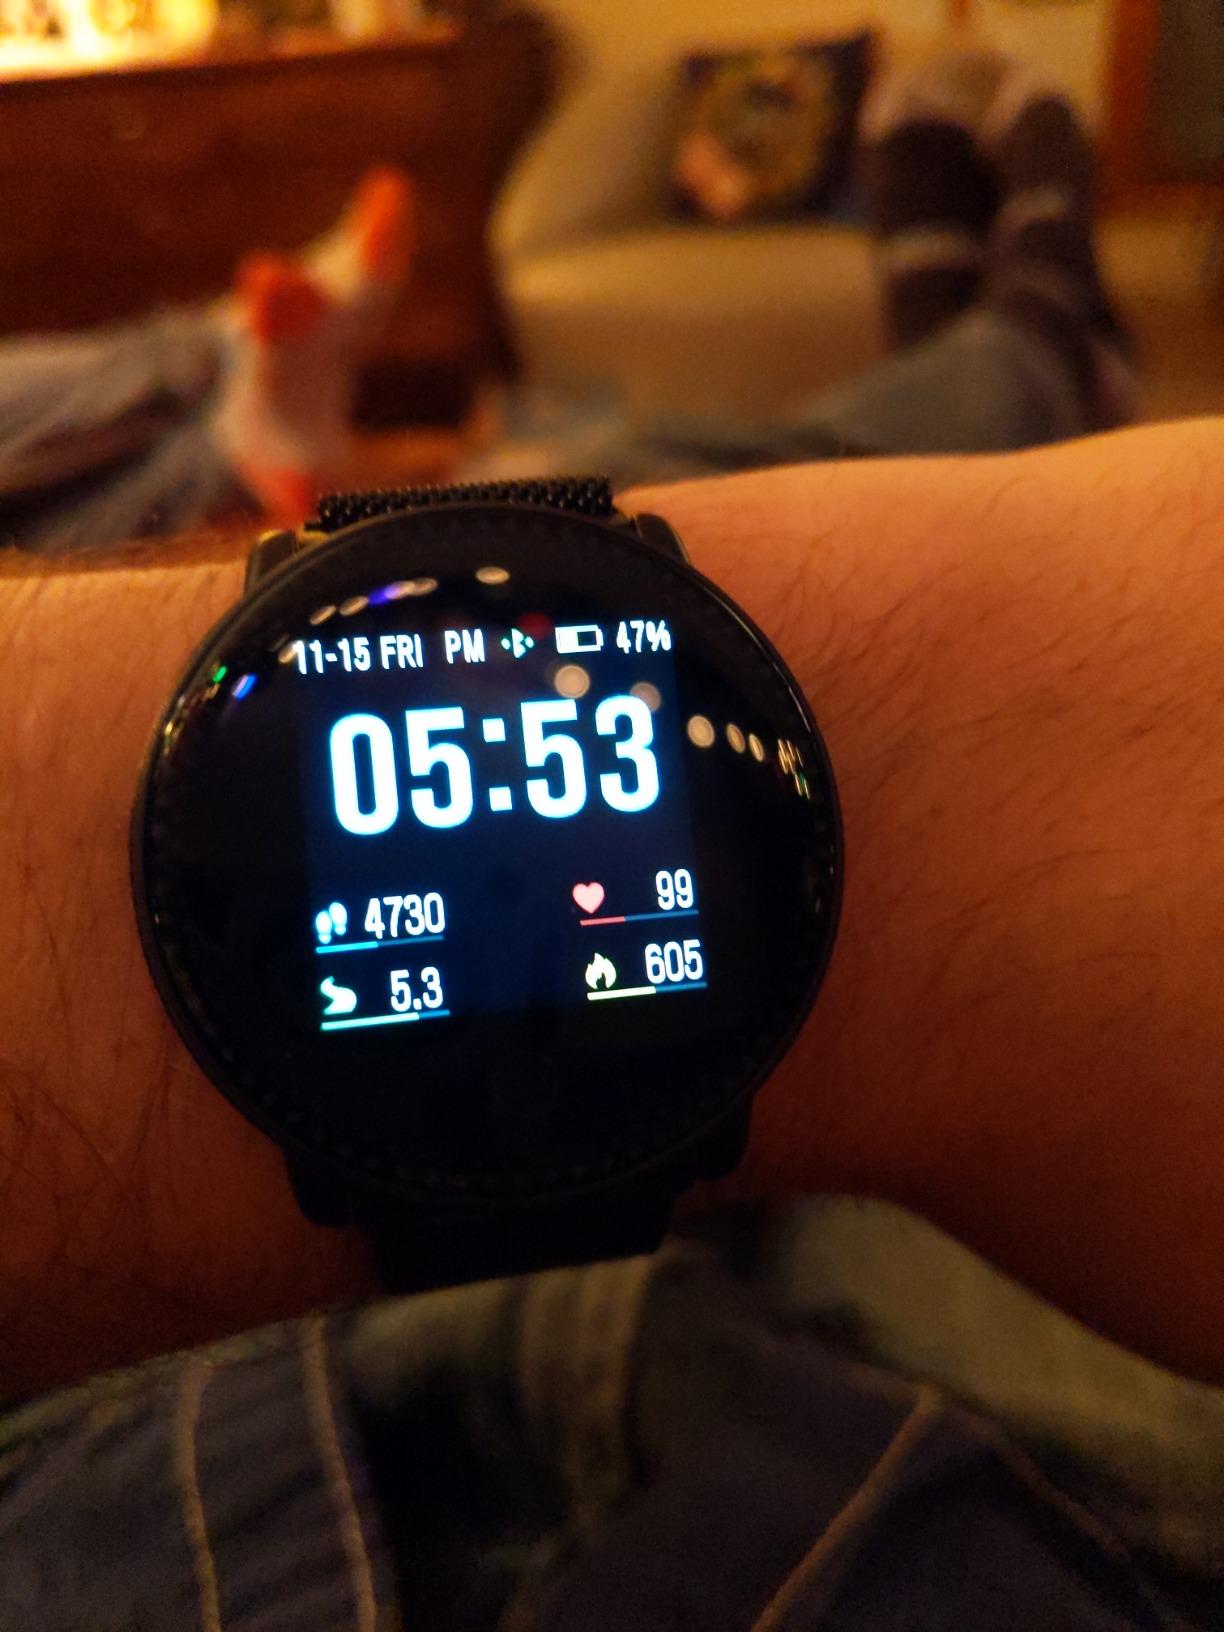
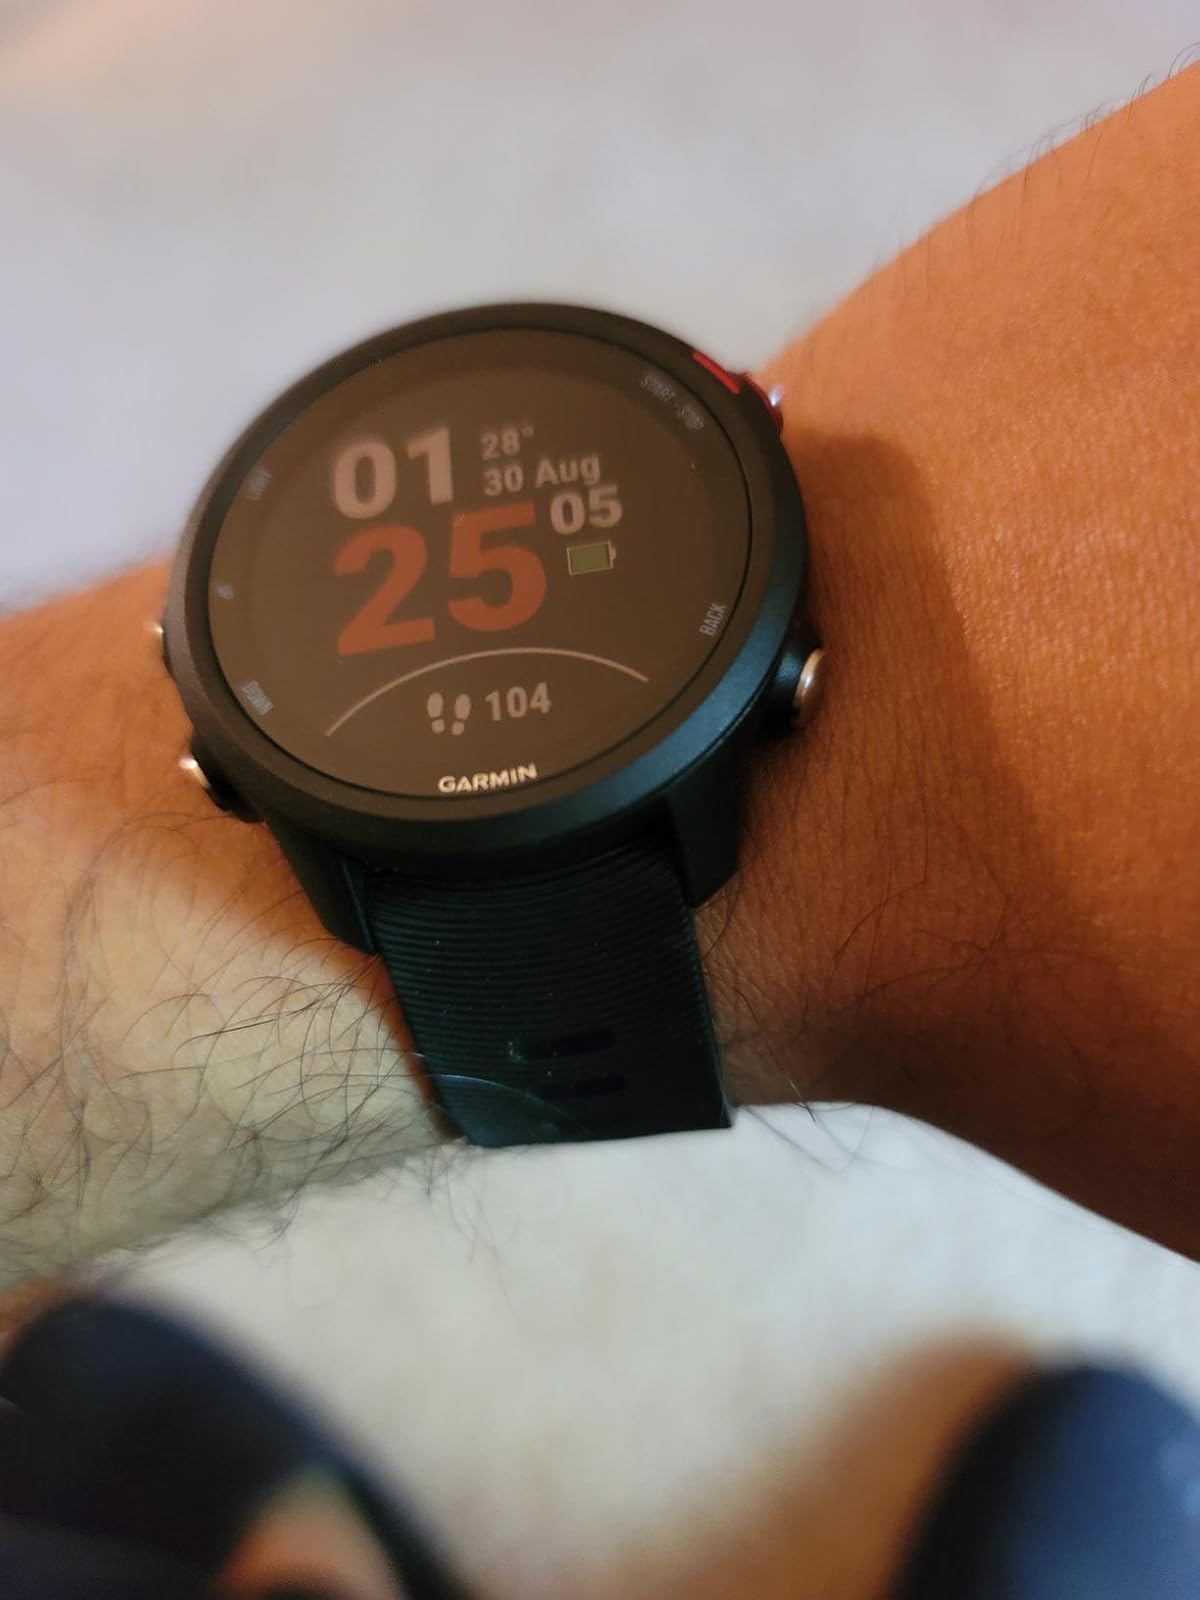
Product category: smartwatch
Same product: no